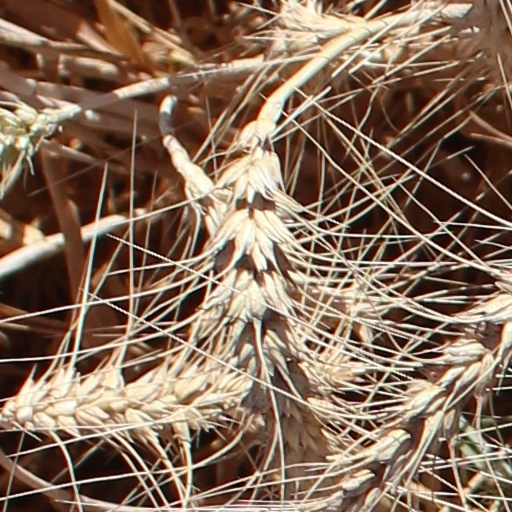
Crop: wheat